The Ape Man

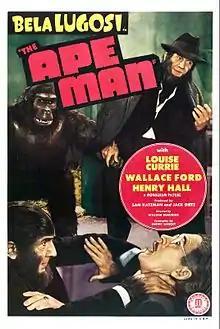

The Ape Man is a 1943 American horror film directed by William Beaudine. The film is based on "They Creep in the Dark" by Karl Brown, which was published in "The Saturday Evening Post". It stars Bela Lugosi as Dr. James Brewster who is aided by his colleague Dr. Randall (Henry Hall). The doctor manages to transform himself into an ape man hybrid and desperately seeks a cure. Brewster believes that only the injection of human spinal fluid will prove effective as a cure. As Randall refuses to help him, Brewster and his captive gorilla seek involuntary donors.